Hofmann clathrates

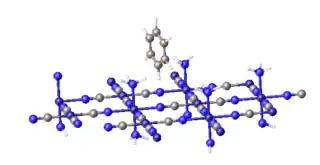
Structure of Ni(CN)(NH)(CH). Some N-H bonds are omitted.

The empirical formula Ni(CN)(NH)(CH) reflects the presence of two types of nickel(II) centers, one of which is the square-planar tetracyanonickelate, [Ni(CN)]. The second kind of nickel site consists of [Ni(NH)] groups that are connected to the Ni-CN nitrogens. Thus cyanide serves as a bridging ligand. The linking of the [Ni(CN)] and "trans"-[Ni(NH)] subunits results in a sheet-like polymer. Voids between these sheets, defined by the ammonia ligands, are occupied by benzene molecules.